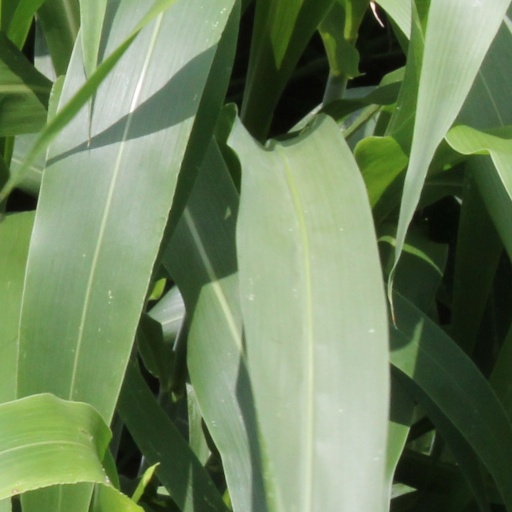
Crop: sorghum